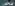
Number: 2